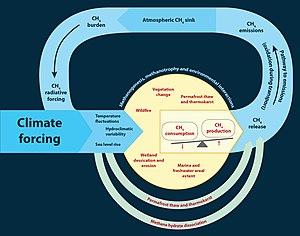
Une rétroaction climatique est le phénomène par lequel un effet sur le climat agit en retour sur ses causes d'une manière qui peut le stabiliser ou au contraire l'amplifier. Dans le premier cas on parle de rétroaction négative dans le second, de rétroaction positive, ce qui peut conduire à un emballement. Ce phénomène est important pour comprendre le réchauffement climatique car ces rétroactions peuvent amplifier ou atténuer l'effet de chaque forçage climatique et jouent donc un rôle important dans la détermination de la sensibilité climatique et les projections sur le climat futur.